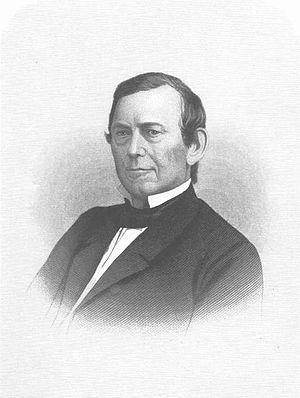
Charles D. Coffin est un homme politique américain.